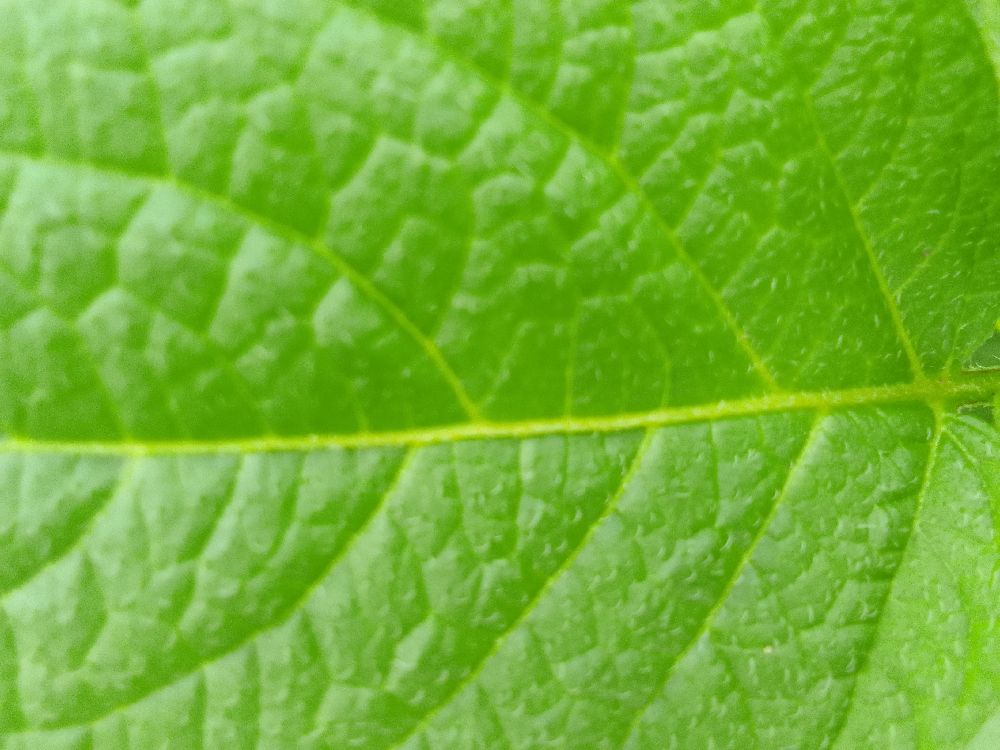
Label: Healthy